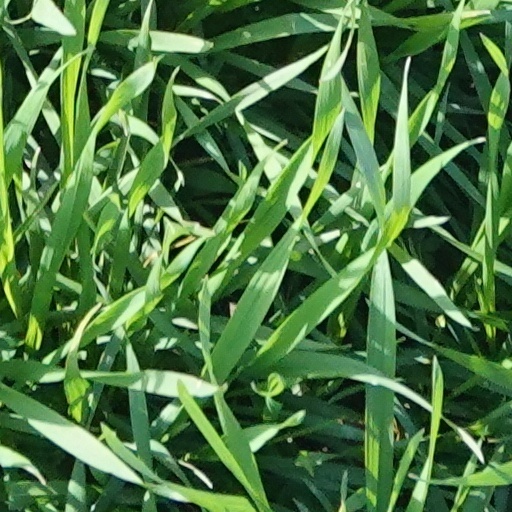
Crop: wheat